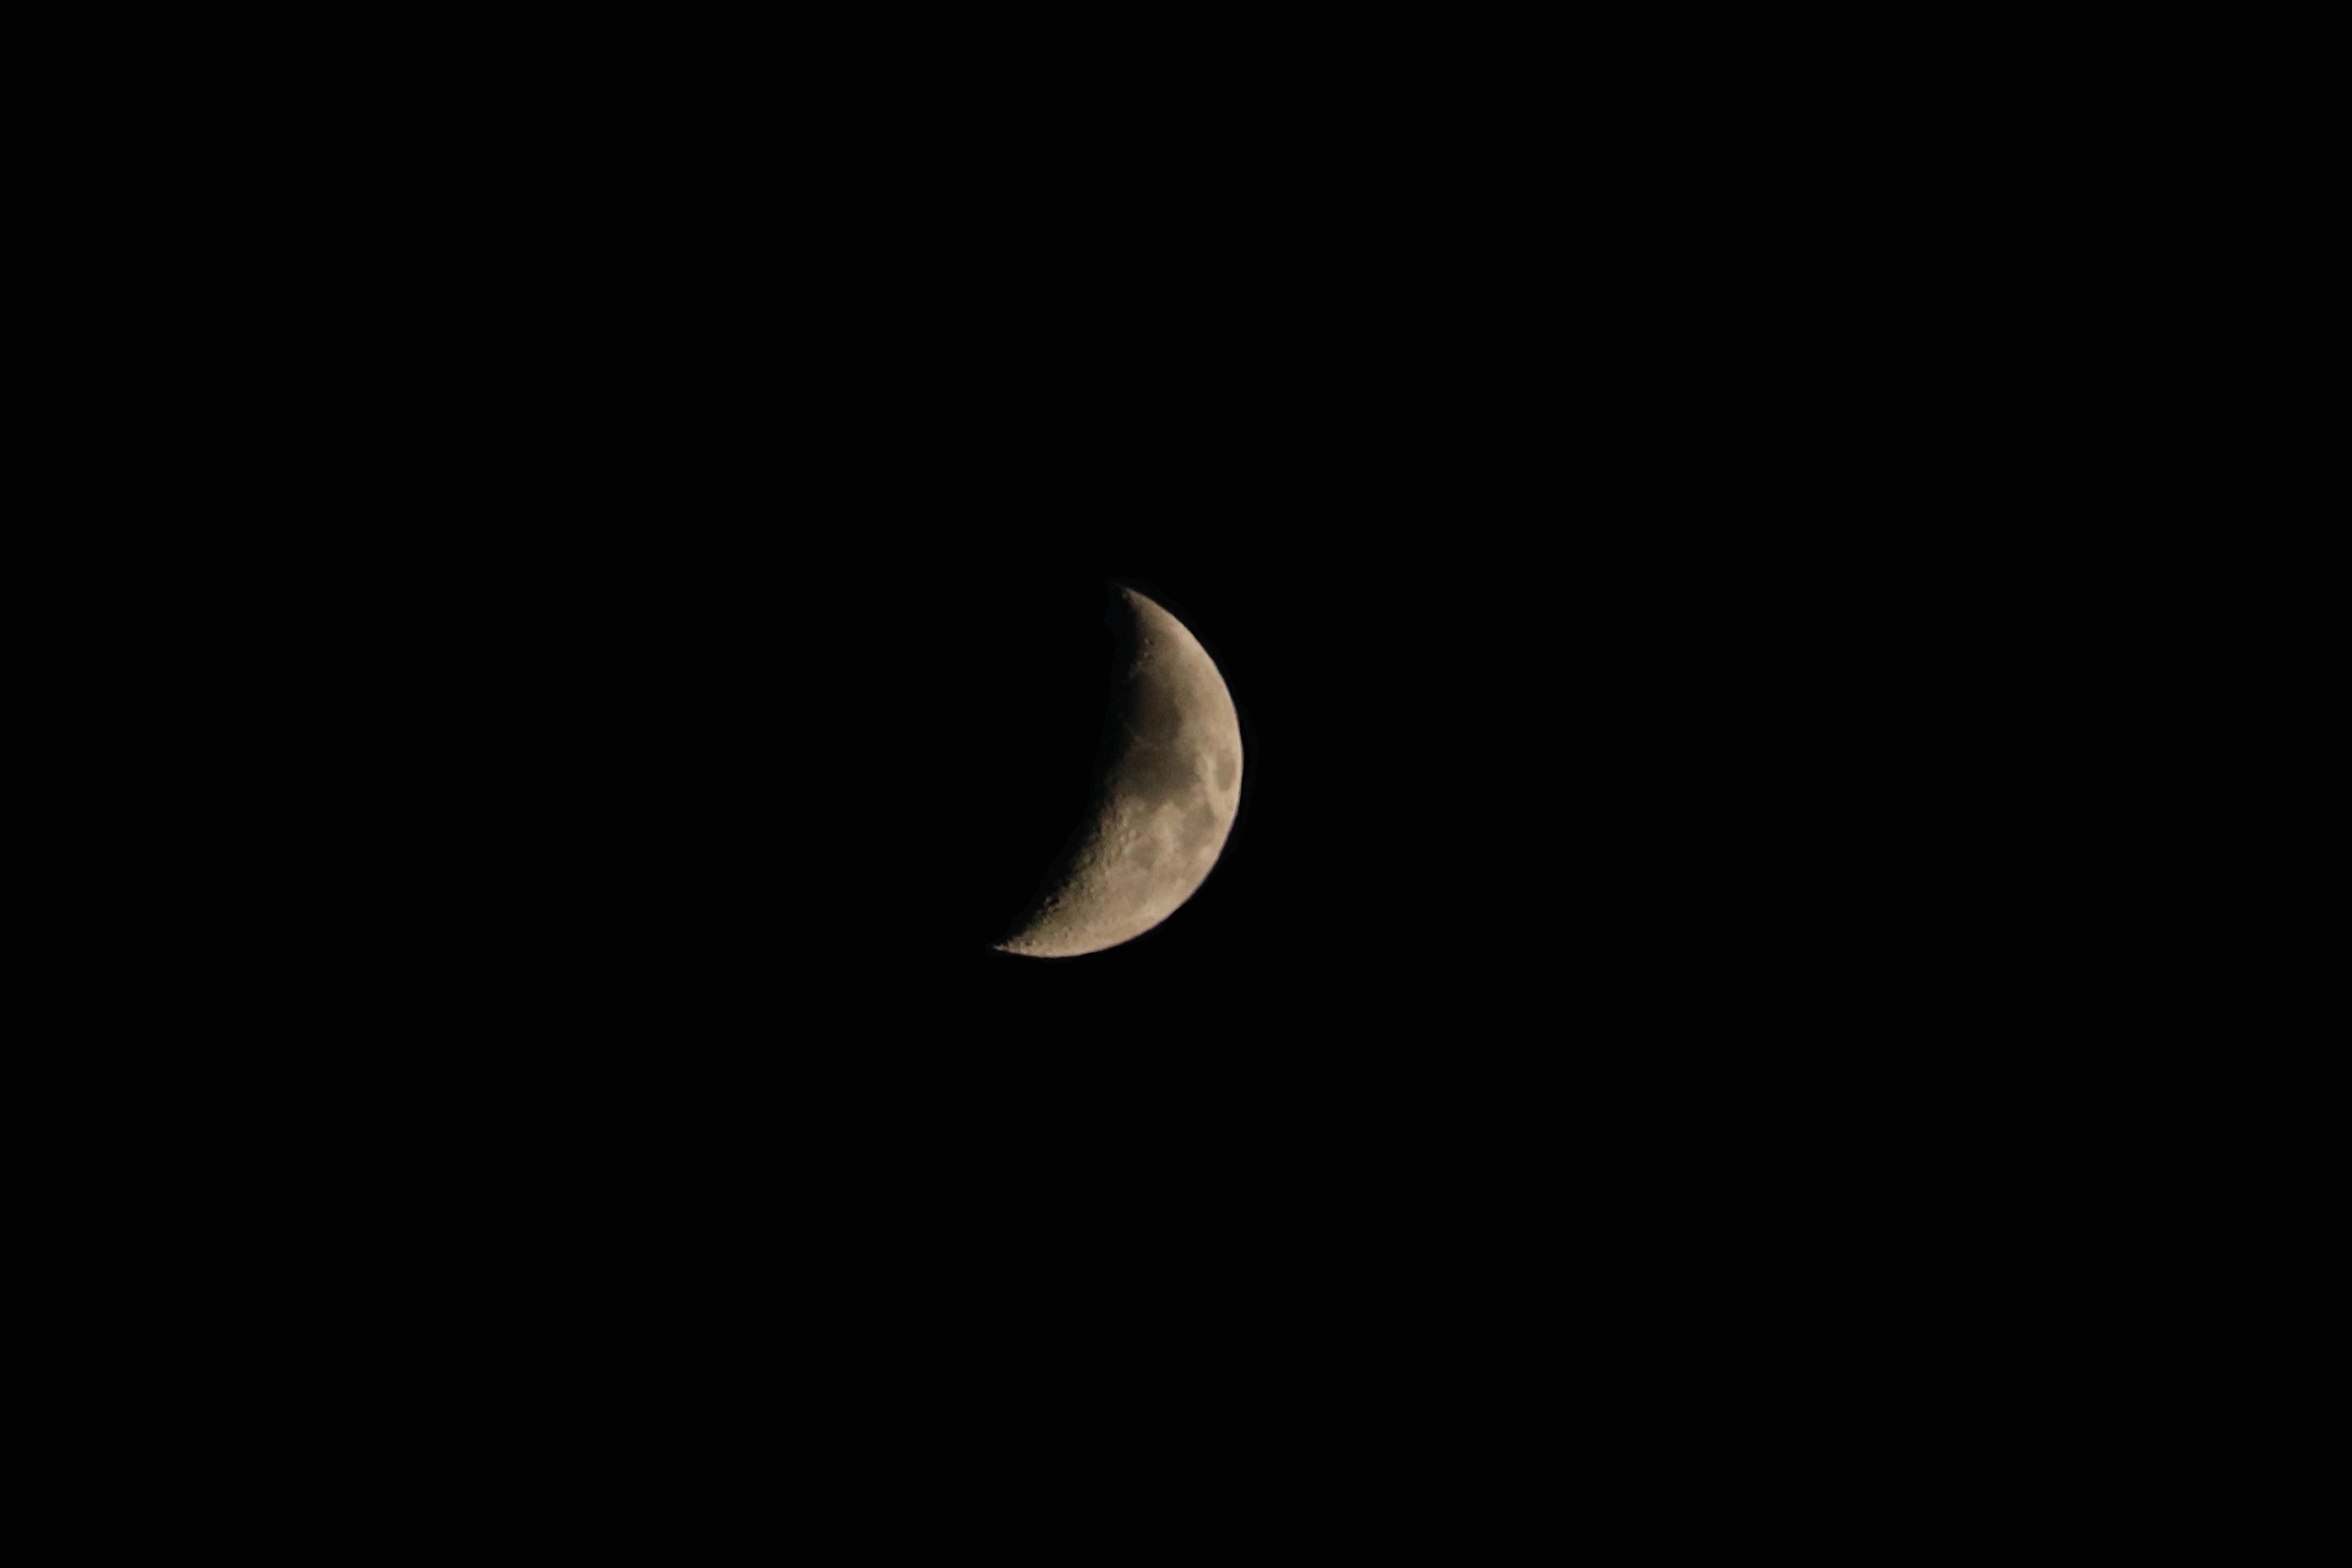
black and white, darkness, moon, circle, eclipse, event, crescent, lunar eclipse, celestial event